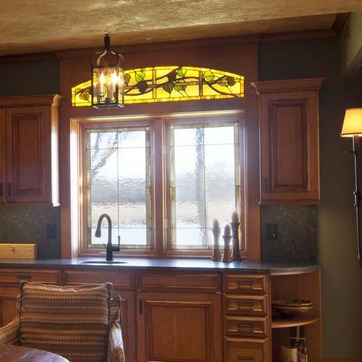
Material: glass